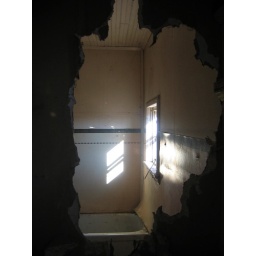
looking through the wall into the bathroom in house outside of crete